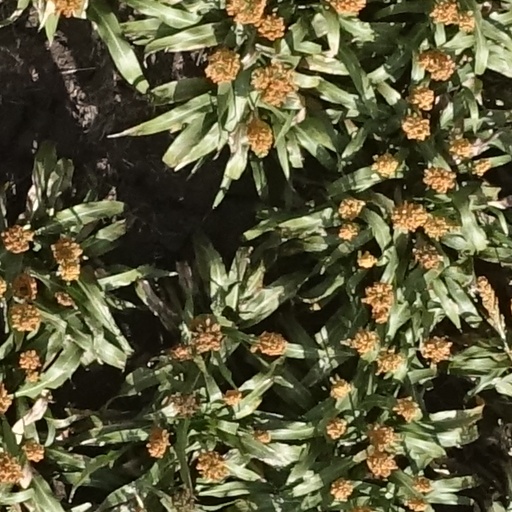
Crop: sorghum